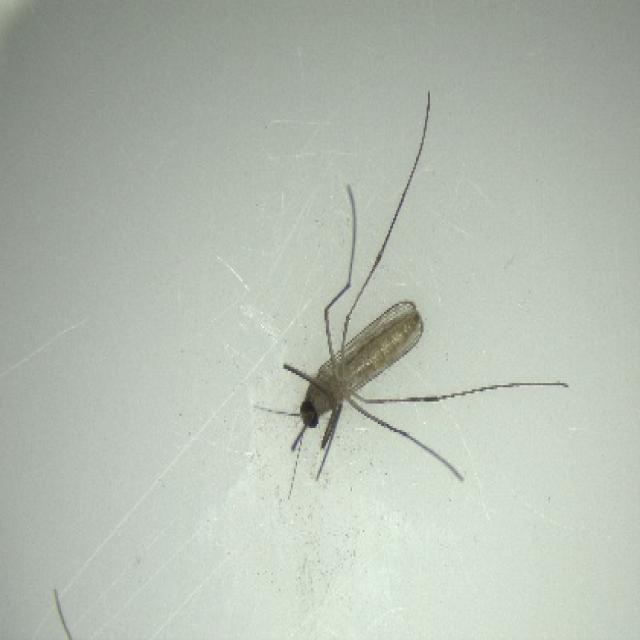
Species: culex_pipiens